Sukhakarta Dukhaharta

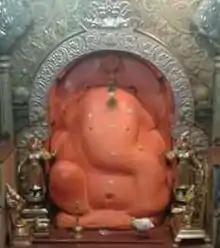
Ganesha as Mayureshwara with consorts Riddhi and Siddhi, Morgaon. Samarth Ramdas composed the arati inspired by Mayureshwara.

Sukhakarta Dukhaharta (literally "harbinger of happiness and dispeller of distress"), also spelled as Sukhkarta Dukhharta, is a popular Marathi arati, song or bhajan (devotional song) dedicated to the Hindu god Ganesha, composed by the saint Samarth Ramdas (1608 - 1682 CE). It is included in the "most standard and almost universal" aarti songs sung at the start of Puja (worship rituals) of Ganesha in Maharashtra, especially in his festival Ganesh Chaturthi as well as in Ganesha temples in the region.